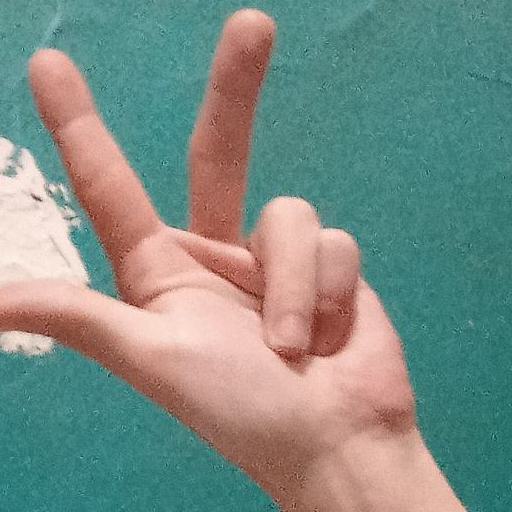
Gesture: three2